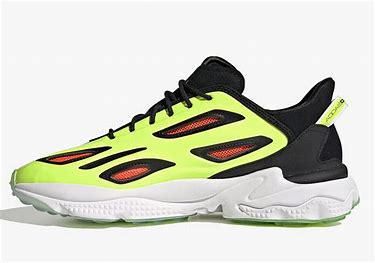
Brand: Adidas
Model: Ozweego Celox